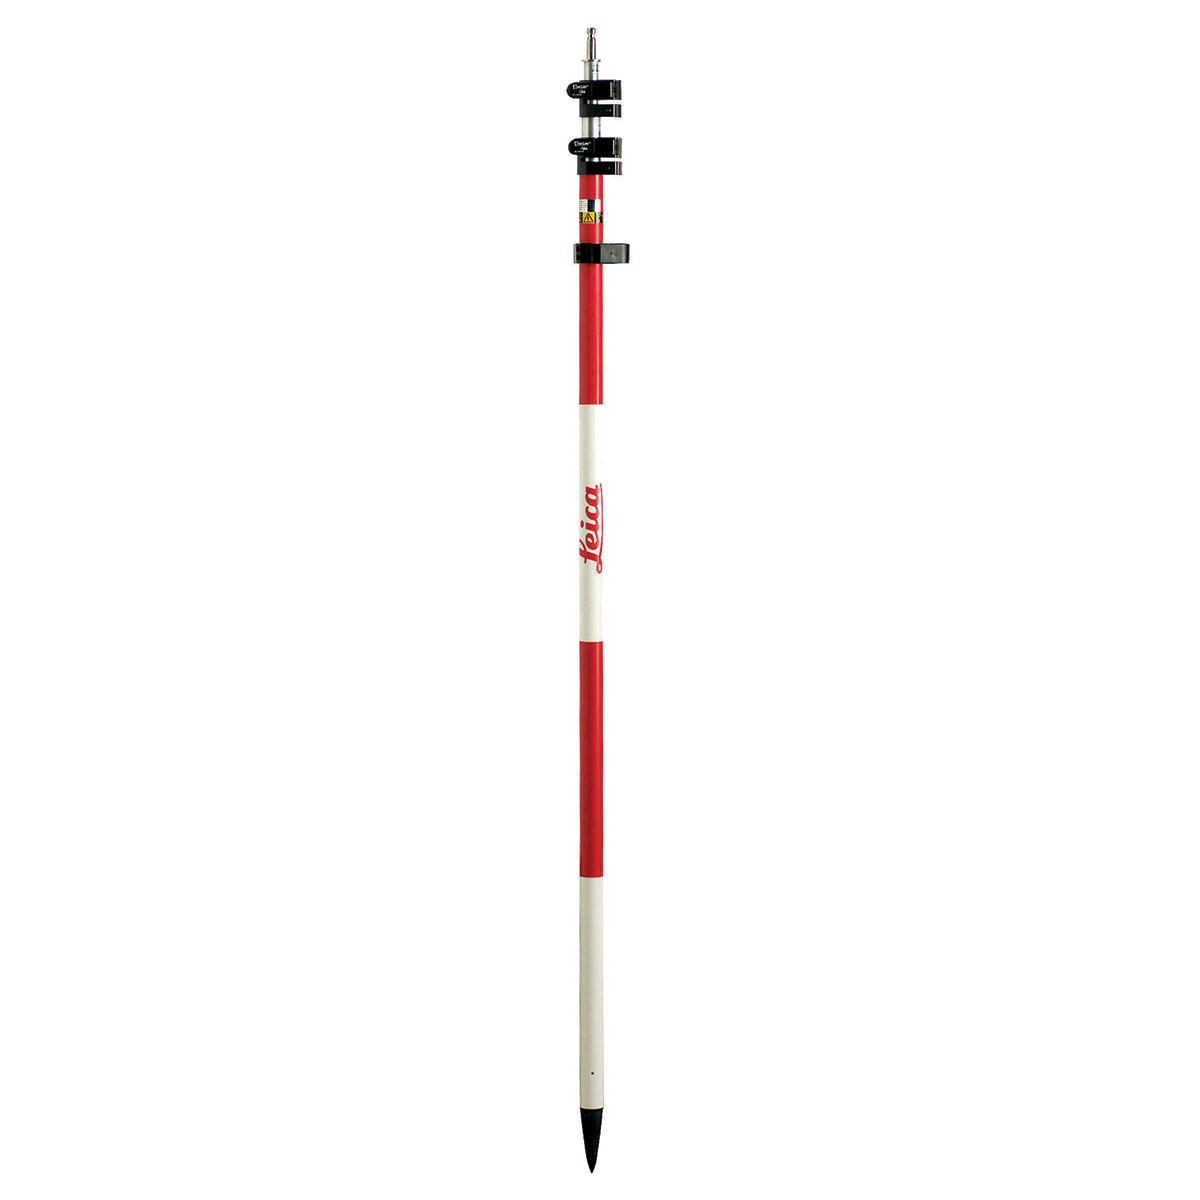
Leica GLS111 Telescopic Detail Pole - 2.6m
Brand: One Point Survey Equipment
Leica GLS111 heavy duty reflector pole with red/white markings for high visibility. Twist lock provides easy and secure tightening. Graduated in cm and ft. Min. length: 1.40m (4.59ft) Max length: 2.60m (8.53ft) Weight: 1.48kg (3.26lb) Downloads Leica Accessories Brochure Leica Prism Dimensions Surveying Reflectors White Paper
Category: Hardware > Tools > Measuring Tools & Sensors > Cruising Rods